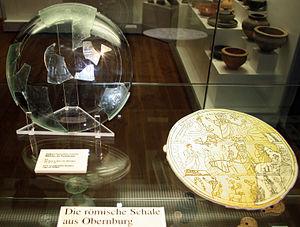
Le camp romain d’Obernburg est un camp fortifié romain situé au centre-ville d’Obernburg am Main, ville de l’arrondissement de Miltenberg en Basse-Franconie. Ce camp faisait partie de la ligne du Main du Limes de Germanie et est aujourd'hui entièrement recouvert d'édifices modernes. Le site archéologique a acquis un rayonnement inter-régional non seulement par les multiples inscriptions votives provenant pour la plupart de l’enceinte sacrée de la milice du camp, mais aussi par le nombre et l'importance des connaissances amassées sur les phases de construction successives de cette colonie.